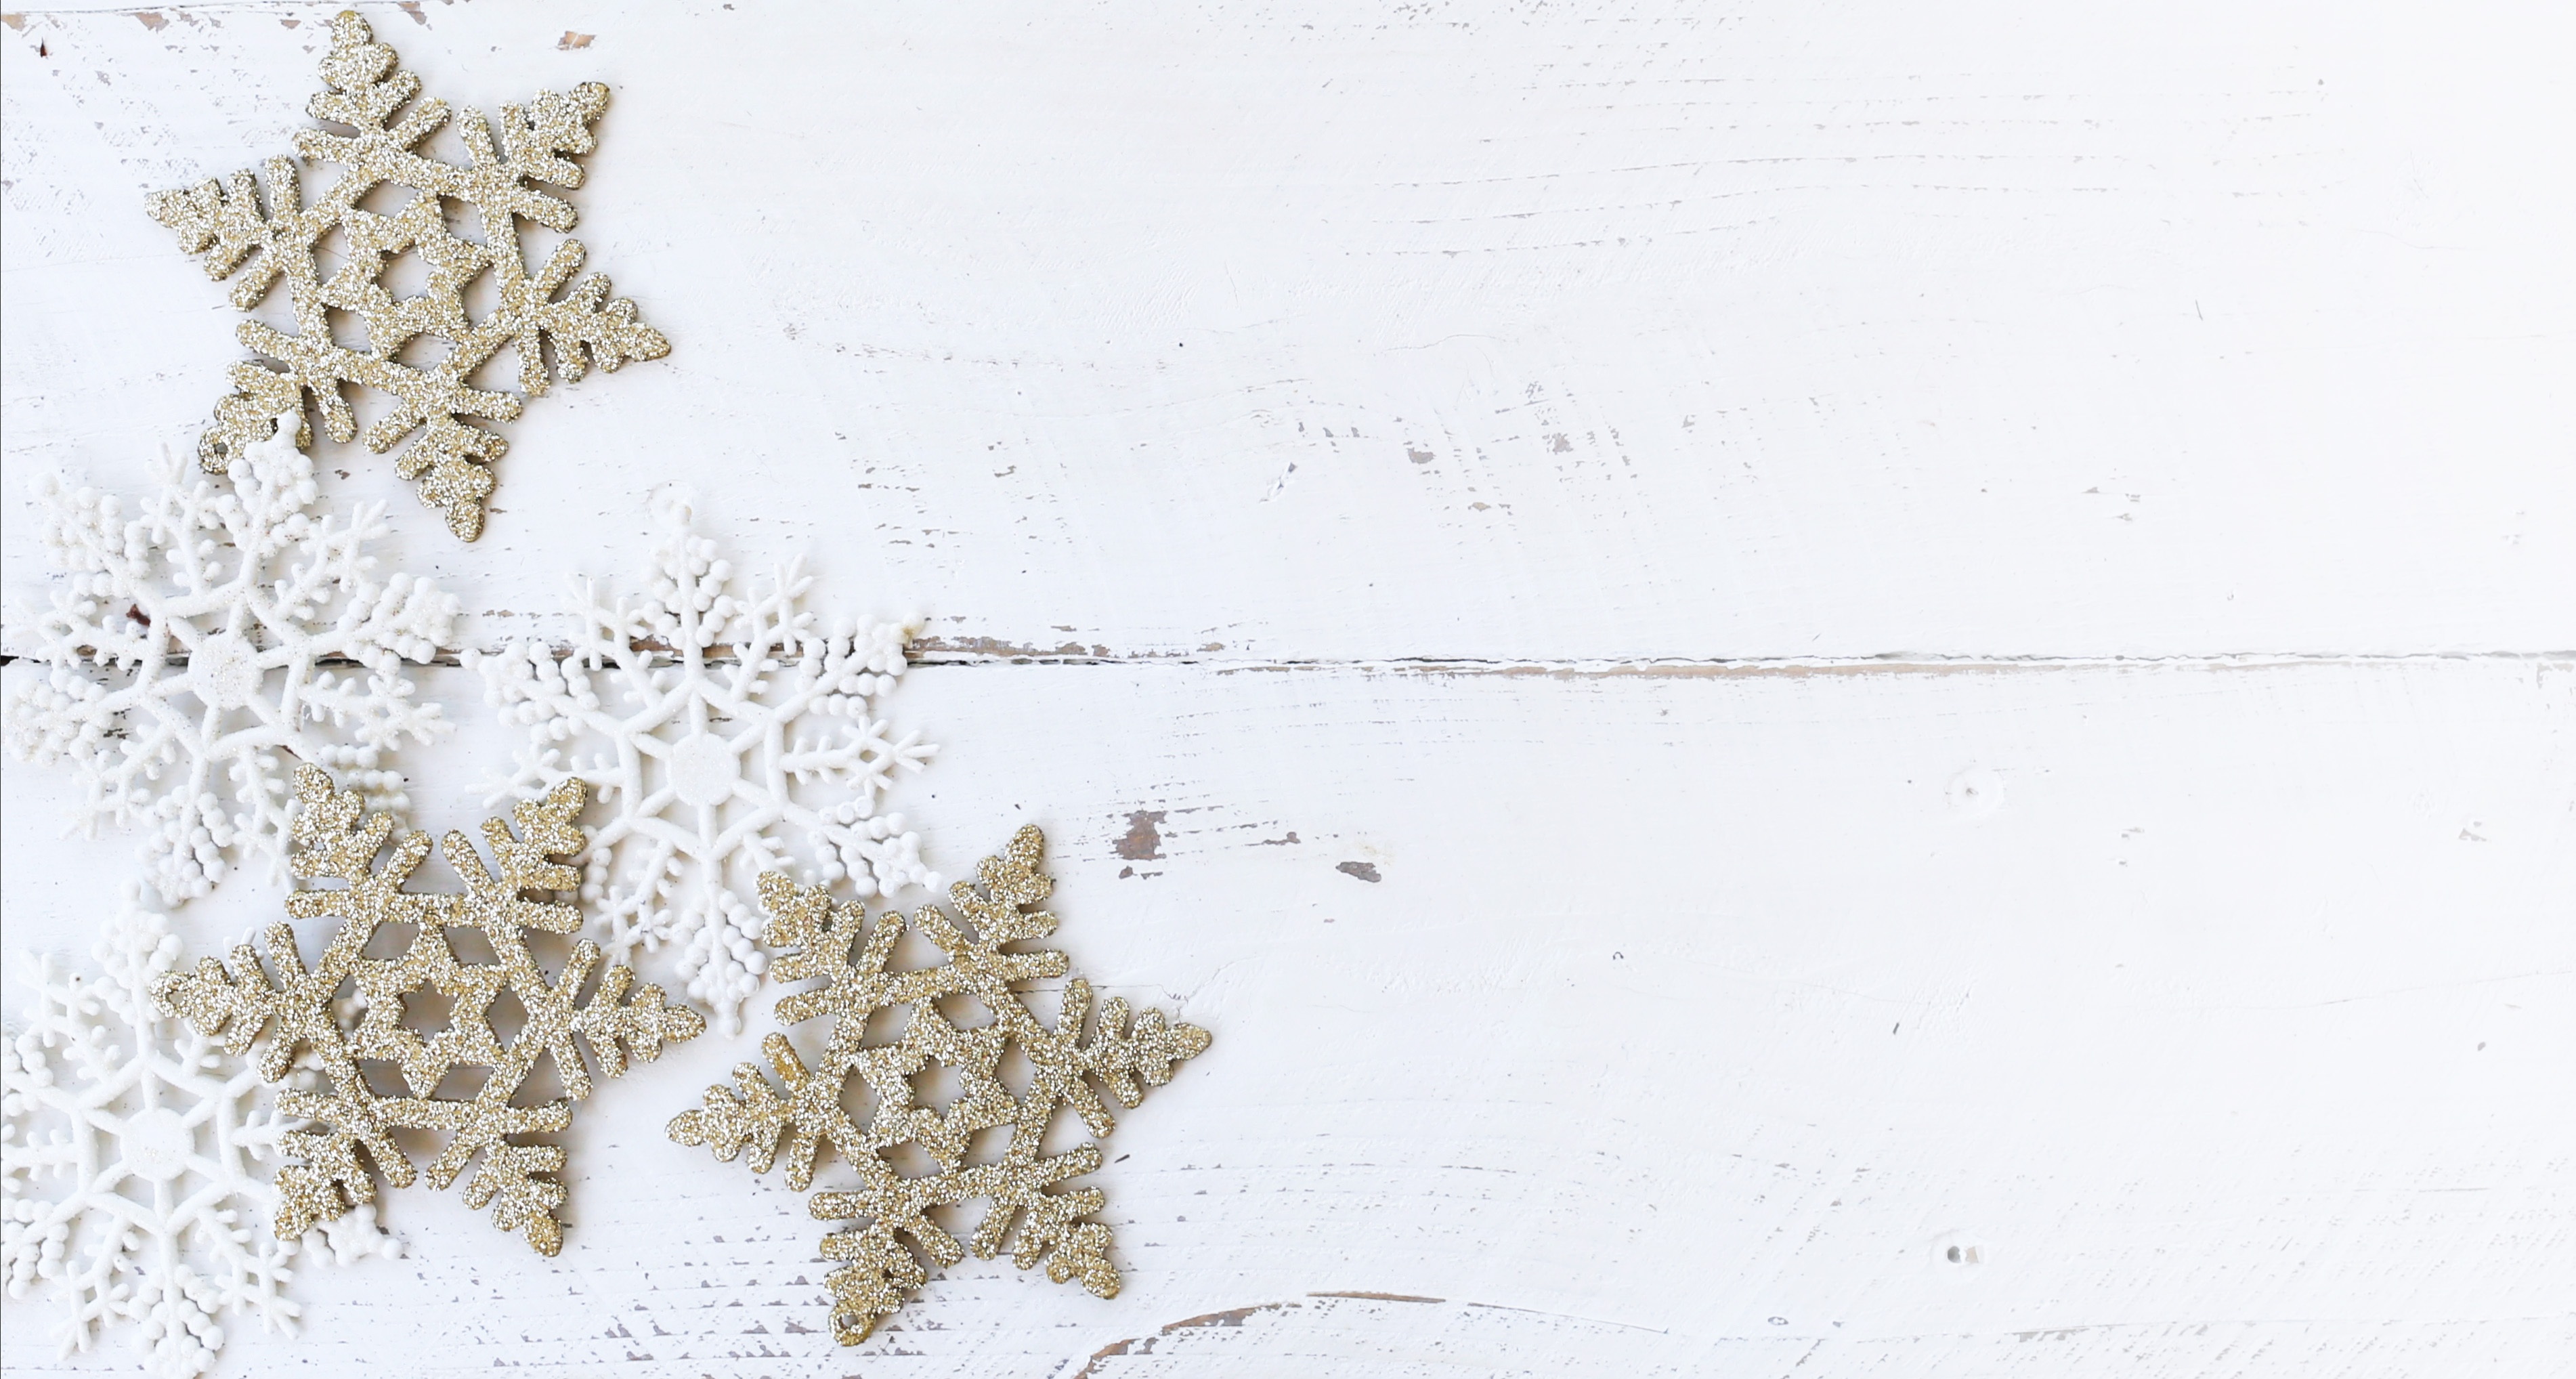
desk, branch, winter, leaf, rustic, pattern, holiday, christmas, festive, flatlay, sketch, drawing, design, xmas, white wood, snow flake